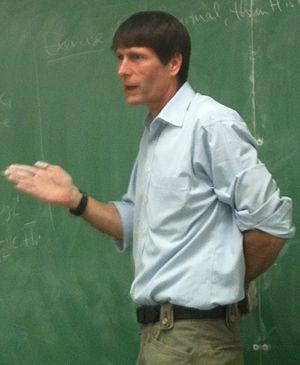
Thomas Callister Hales, né le 4 juin 1958, est un mathématicien américain. Il est connu pour sa preuve de la conjecture de Kepler.